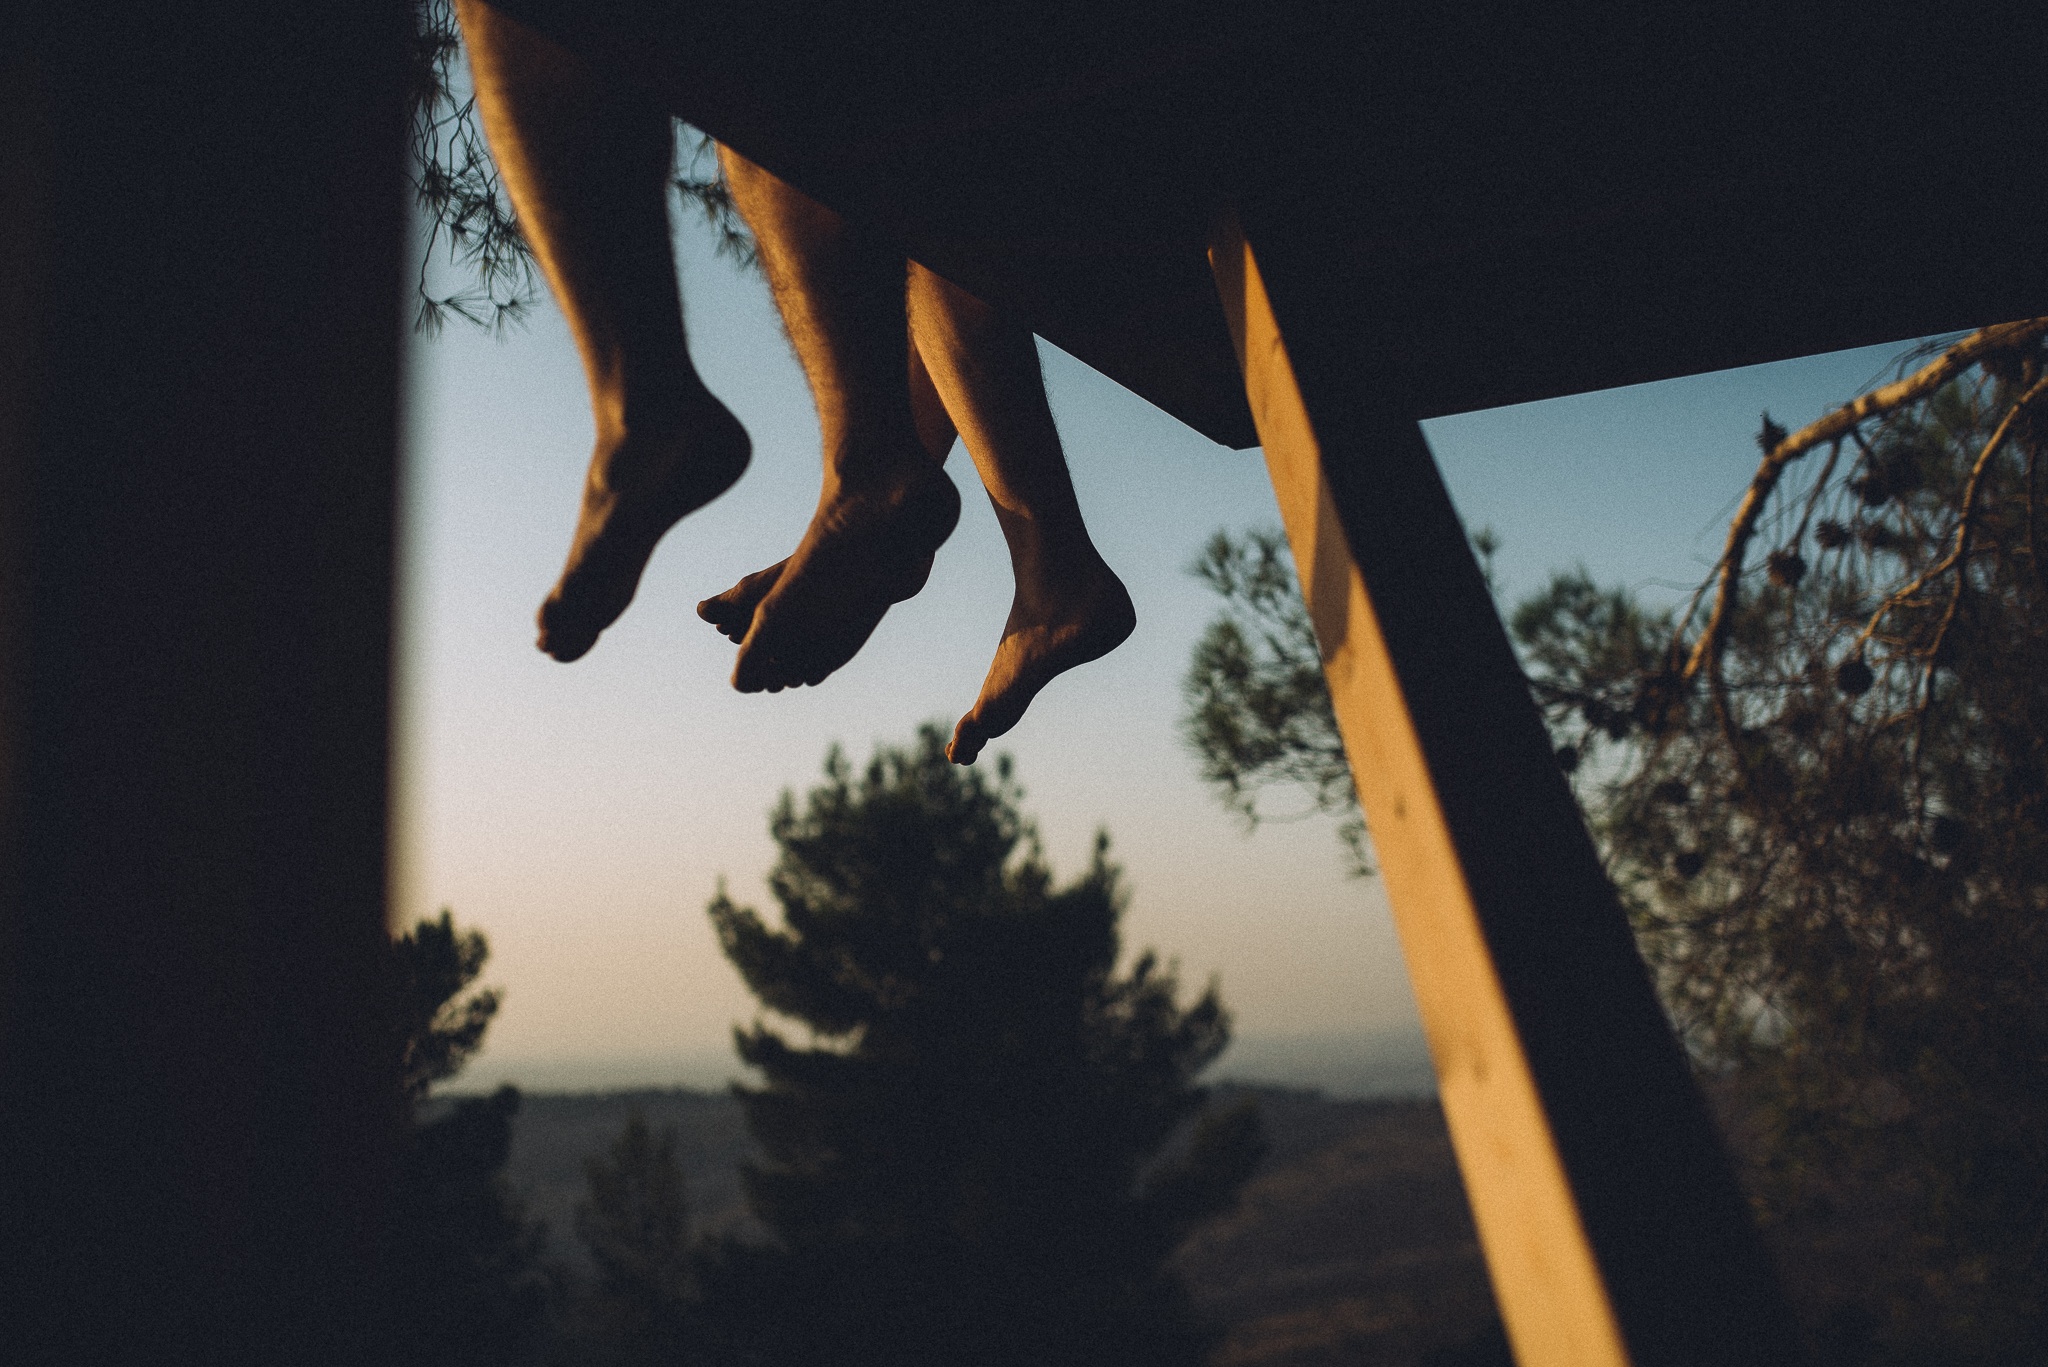
sunset, feet, pine, leg, reflection, color, blue, pine tree, art, screenshot, atmosphere of earth